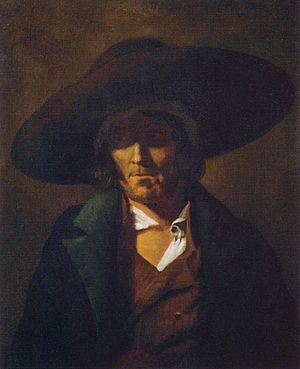
Théodore Géricault, né le 26 septembre 1791 à Rouen et mort le 26 janvier 1824 à Paris, est un peintre, sculpteur, dessinateur et lithographe français.
Reynald Secher, né le 27 octobre 1955 à Nantes, est un historien, écrivain et scénariste français. Ses travaux portent principalement sur la guerre de Vendée.